St Winnow

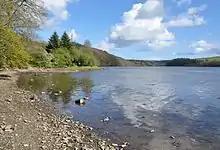
The Fowey estuary at St Winnow

There is a primary school in St Winnow, St Winnow C E School. The majority of children aged between 11 and 16 attend Fowey River Academy.